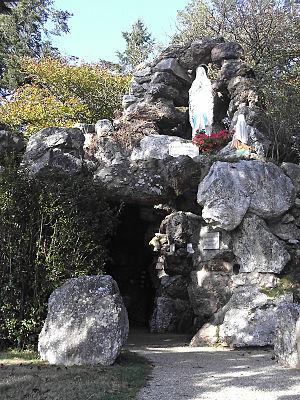
Grotte de Fréval à Bruc sur Aff (35)
Bruc-sur-Aff est une commune française située dans le département d'Ille-et-Vilaine en Région Bretagne. Elle fait partie du canton de Pipriac et de l'arrondissement de Redon. La commune compte 833 habitants et s'étend sur 2 120 hectares. Cette commune est bordée par la rivière l'Aff au nord-ouest, limite naturelle avec le Morbihan. Ses habitants sont les Brucois et les Brucoises.
Après les apparitions de Lourdes, de très nombreuses répliques de la grotte de Lourdes sont réalisées, jusqu'en 1914. Ce n'est évidemment pas une date butoir. Après cette date, le nombre de copies de la grotte continue toujours d'évoluer. En 2015, un auteur a répertorié en France plus de 765 sites, et dans le reste du monde 321 copies de la grotte.
La Grotte de Fréval ou Notre Dame du Busson se trouve à Bruc-sur-Aff, en Ille-et-Vilaine.